Question: Please indicate a possible affordance area of the surfboard that can be used for carrying
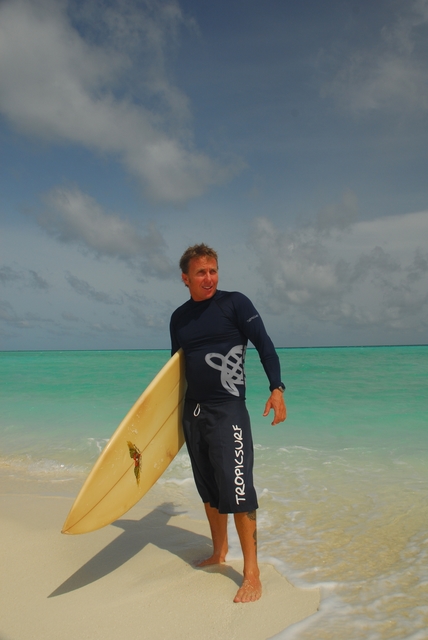
Answer: [53.398, 350.075, 183.323, 534.135]